Aimable Pélissier

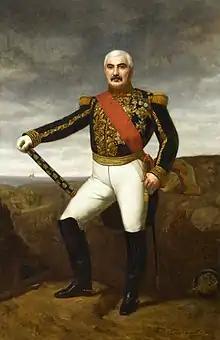
Portrait of Maréchal Pélissier, by Henryk Rodakowski,

After the battles of October and November 1854 before Sevastopol, Pélissier was sent to the Crimea, where on 16 May 1855 he succeeded Marshal Canrobert as commander-in-chief of the French forces before the Siege of Sevastopol. His command was marked by relentless pressure of the enemy and unalterable determination to conduct the campaign without interference from Paris. His perseverance was crowned with success in the storming of the Tower of Malakoff on 8 September which ended the Siege of Sevastopol, crowning the Anglo-French Crimean War against Russia with victory. On the 12th he was promoted to marshal. On his return to Paris he was named senator, created "Duke of Malakoff" (22 July 1856; the only other victory title awarded by Napoleon III, also ducal, was for the victory by Patrice de MacMahon in the battle of Magenta, in the Italian campaign), and rewarded with a grant of 100,000 francs per annum.